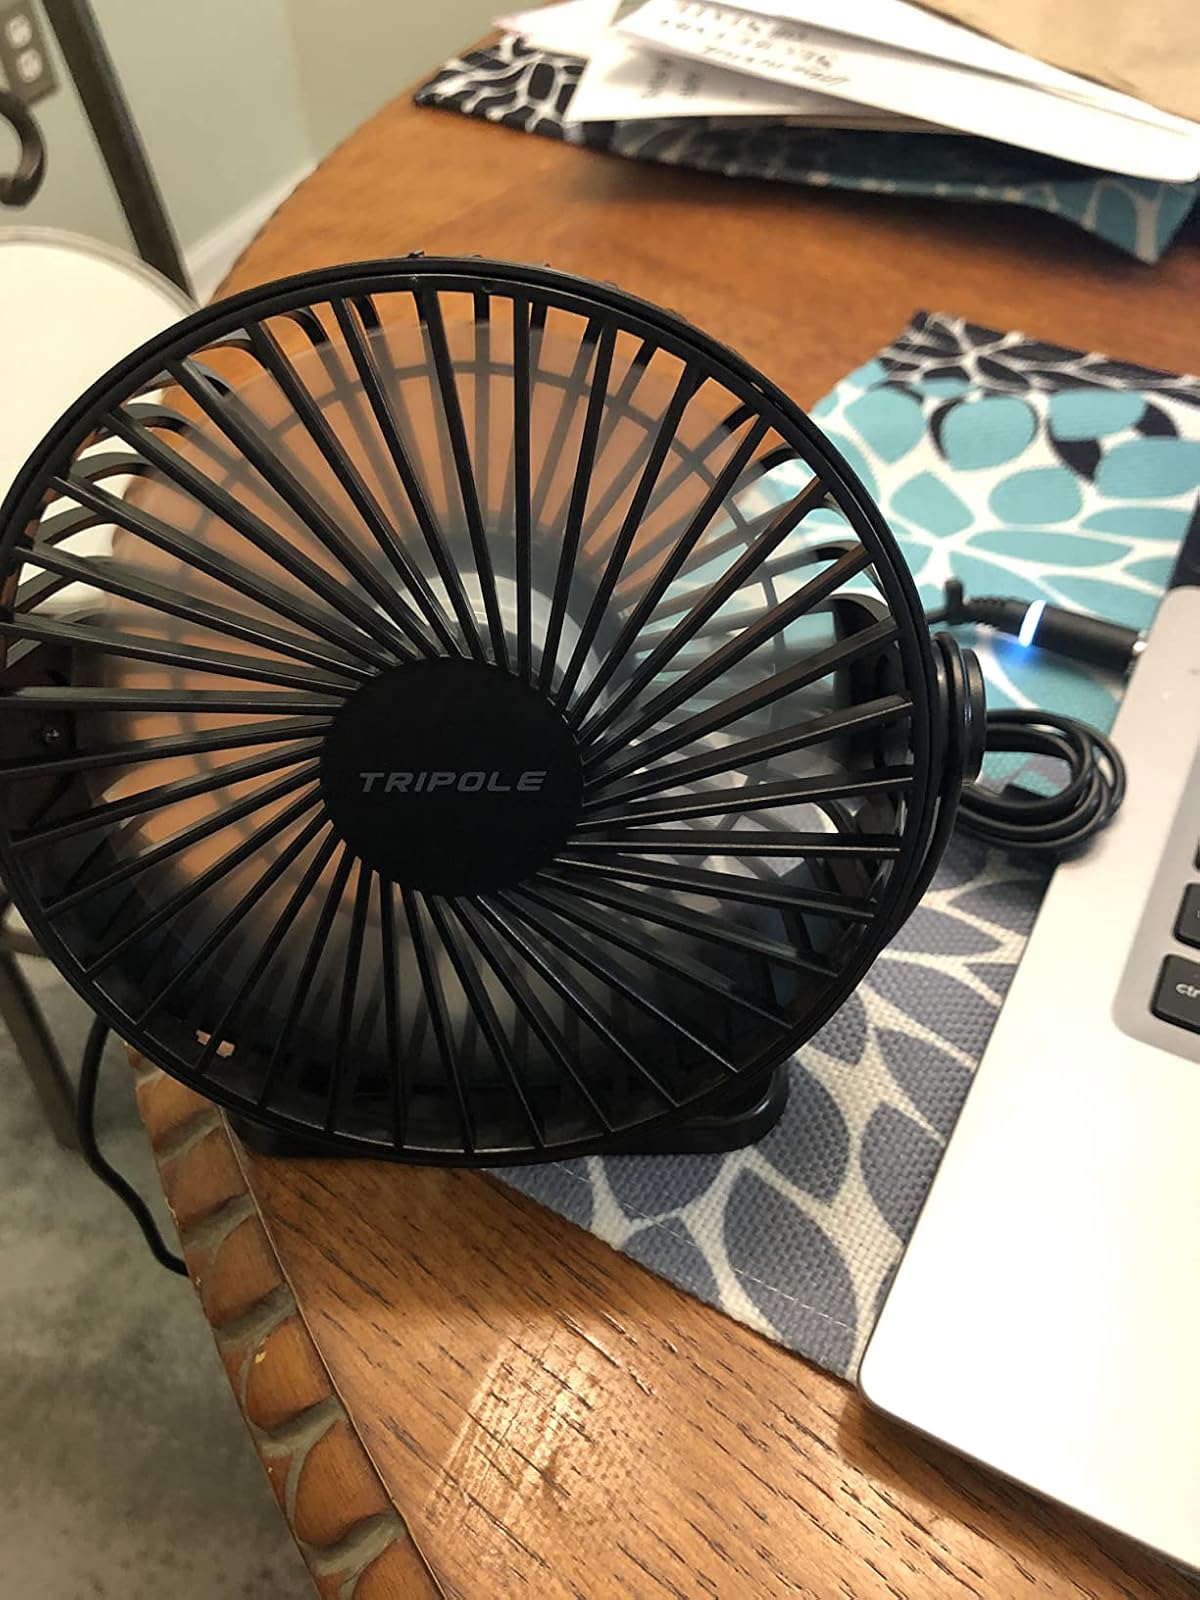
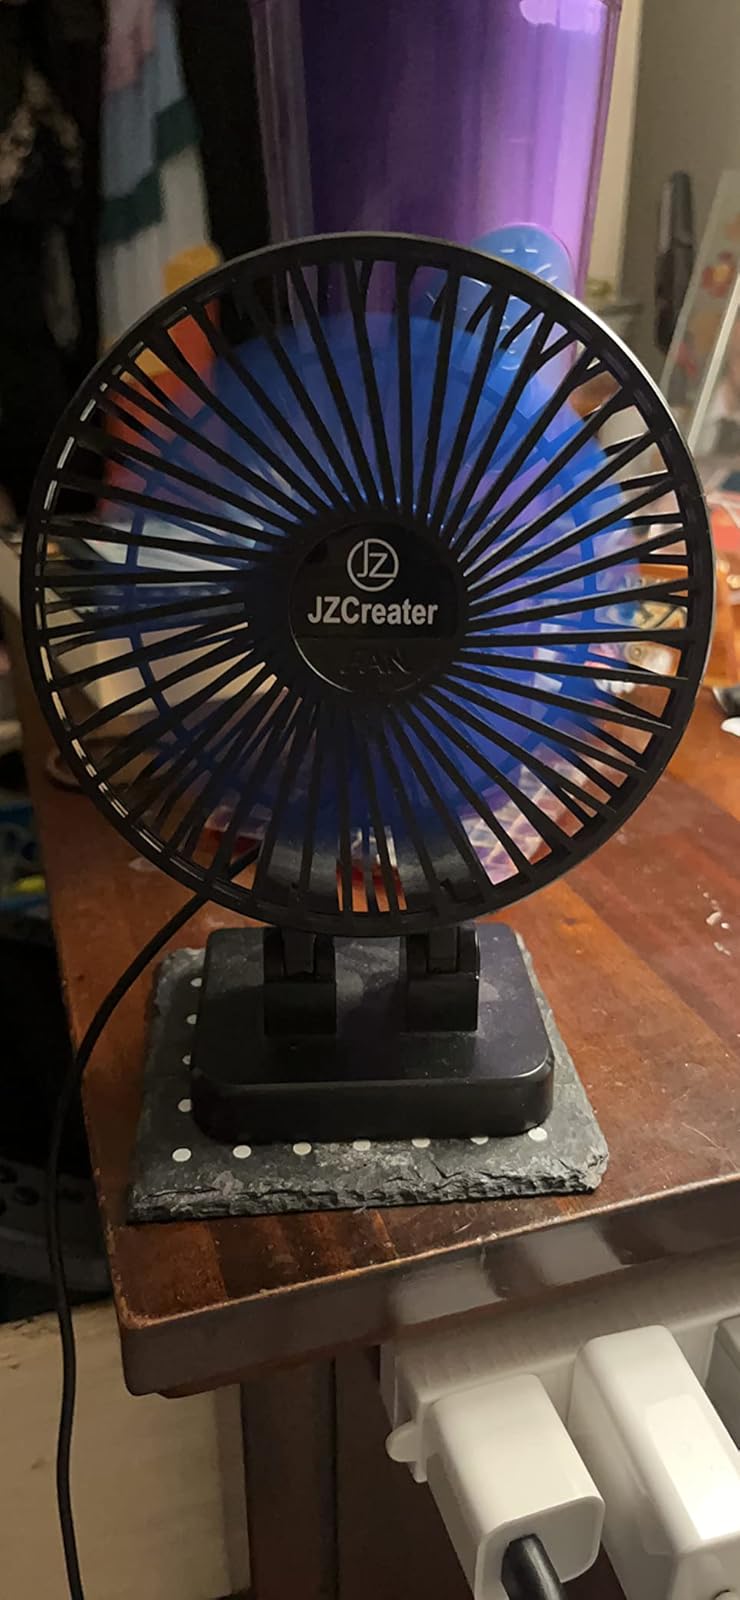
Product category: fan
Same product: no